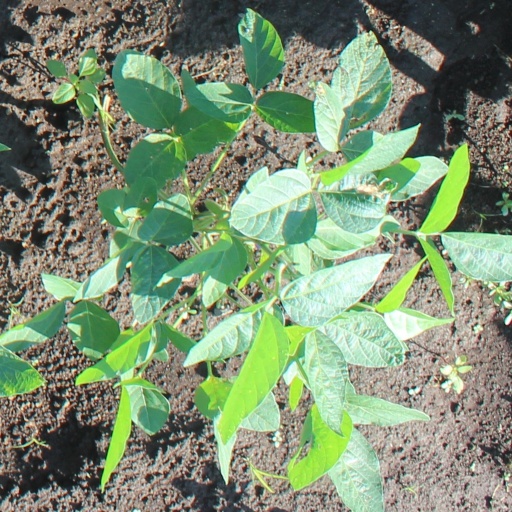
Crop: soybean